Abteiberg Museum

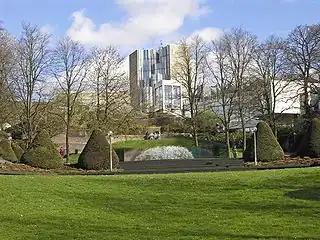
Abteiberg Museum

The Museum Abteiberg is a municipal museum for contemporary art in the German city Mönchengladbach.